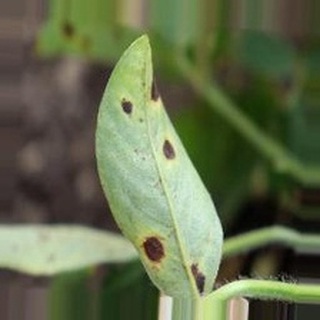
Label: groundnut_late_leaf_spot